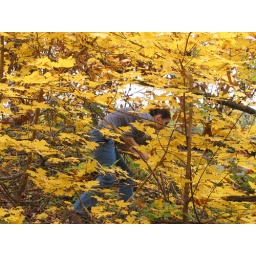
Candi rushes toward the cache in a field of yellow